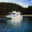
Label: ship